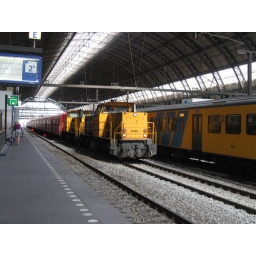
Deze Goederentrein van DB Schenker kwam in door in Amsterdam Centraal.